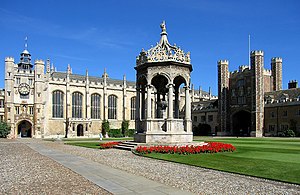
Trinity College (Cambridge)
Trinity Colleges' Storgård
Trinity College er et kollegium, der er tilknyttet University of Cambridge i Cambridge i England.